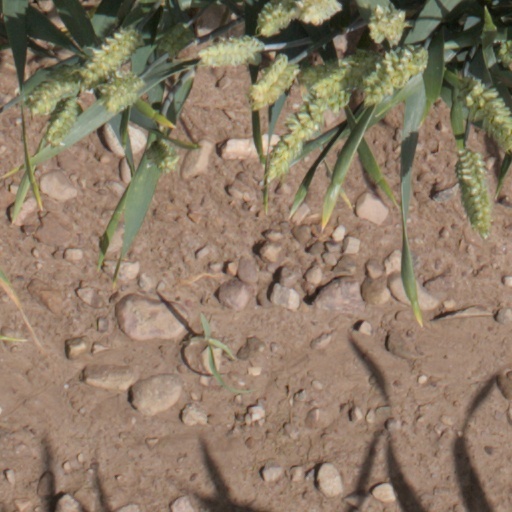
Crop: wheat